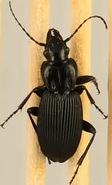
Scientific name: Pterostichus lachrymosus
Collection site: Mountain Lake Biological Station NEON (MLBS), plot MLBS_002